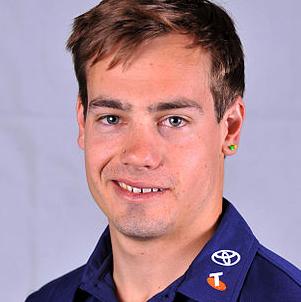
Age: 23